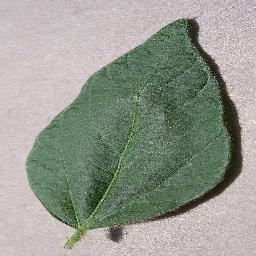
Label: Soybean___healthy